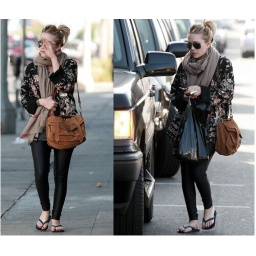
there's just one brown bag i need in life.